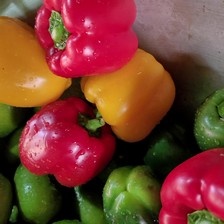
Label: capsicum